Moston, Manchester

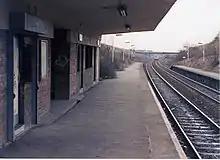
Moston railway station

Moston railway station is located off Hollinwood Avenue, in New Moston, and is unstaffed. Since the closure of the Oldham Loop Line in 2009, all trains calling at the station are on the Caldervale route managed by Northern. The area is also served by Newton Heath and Moston Metrolink station, part of the Manchester Metrolink light rail service.